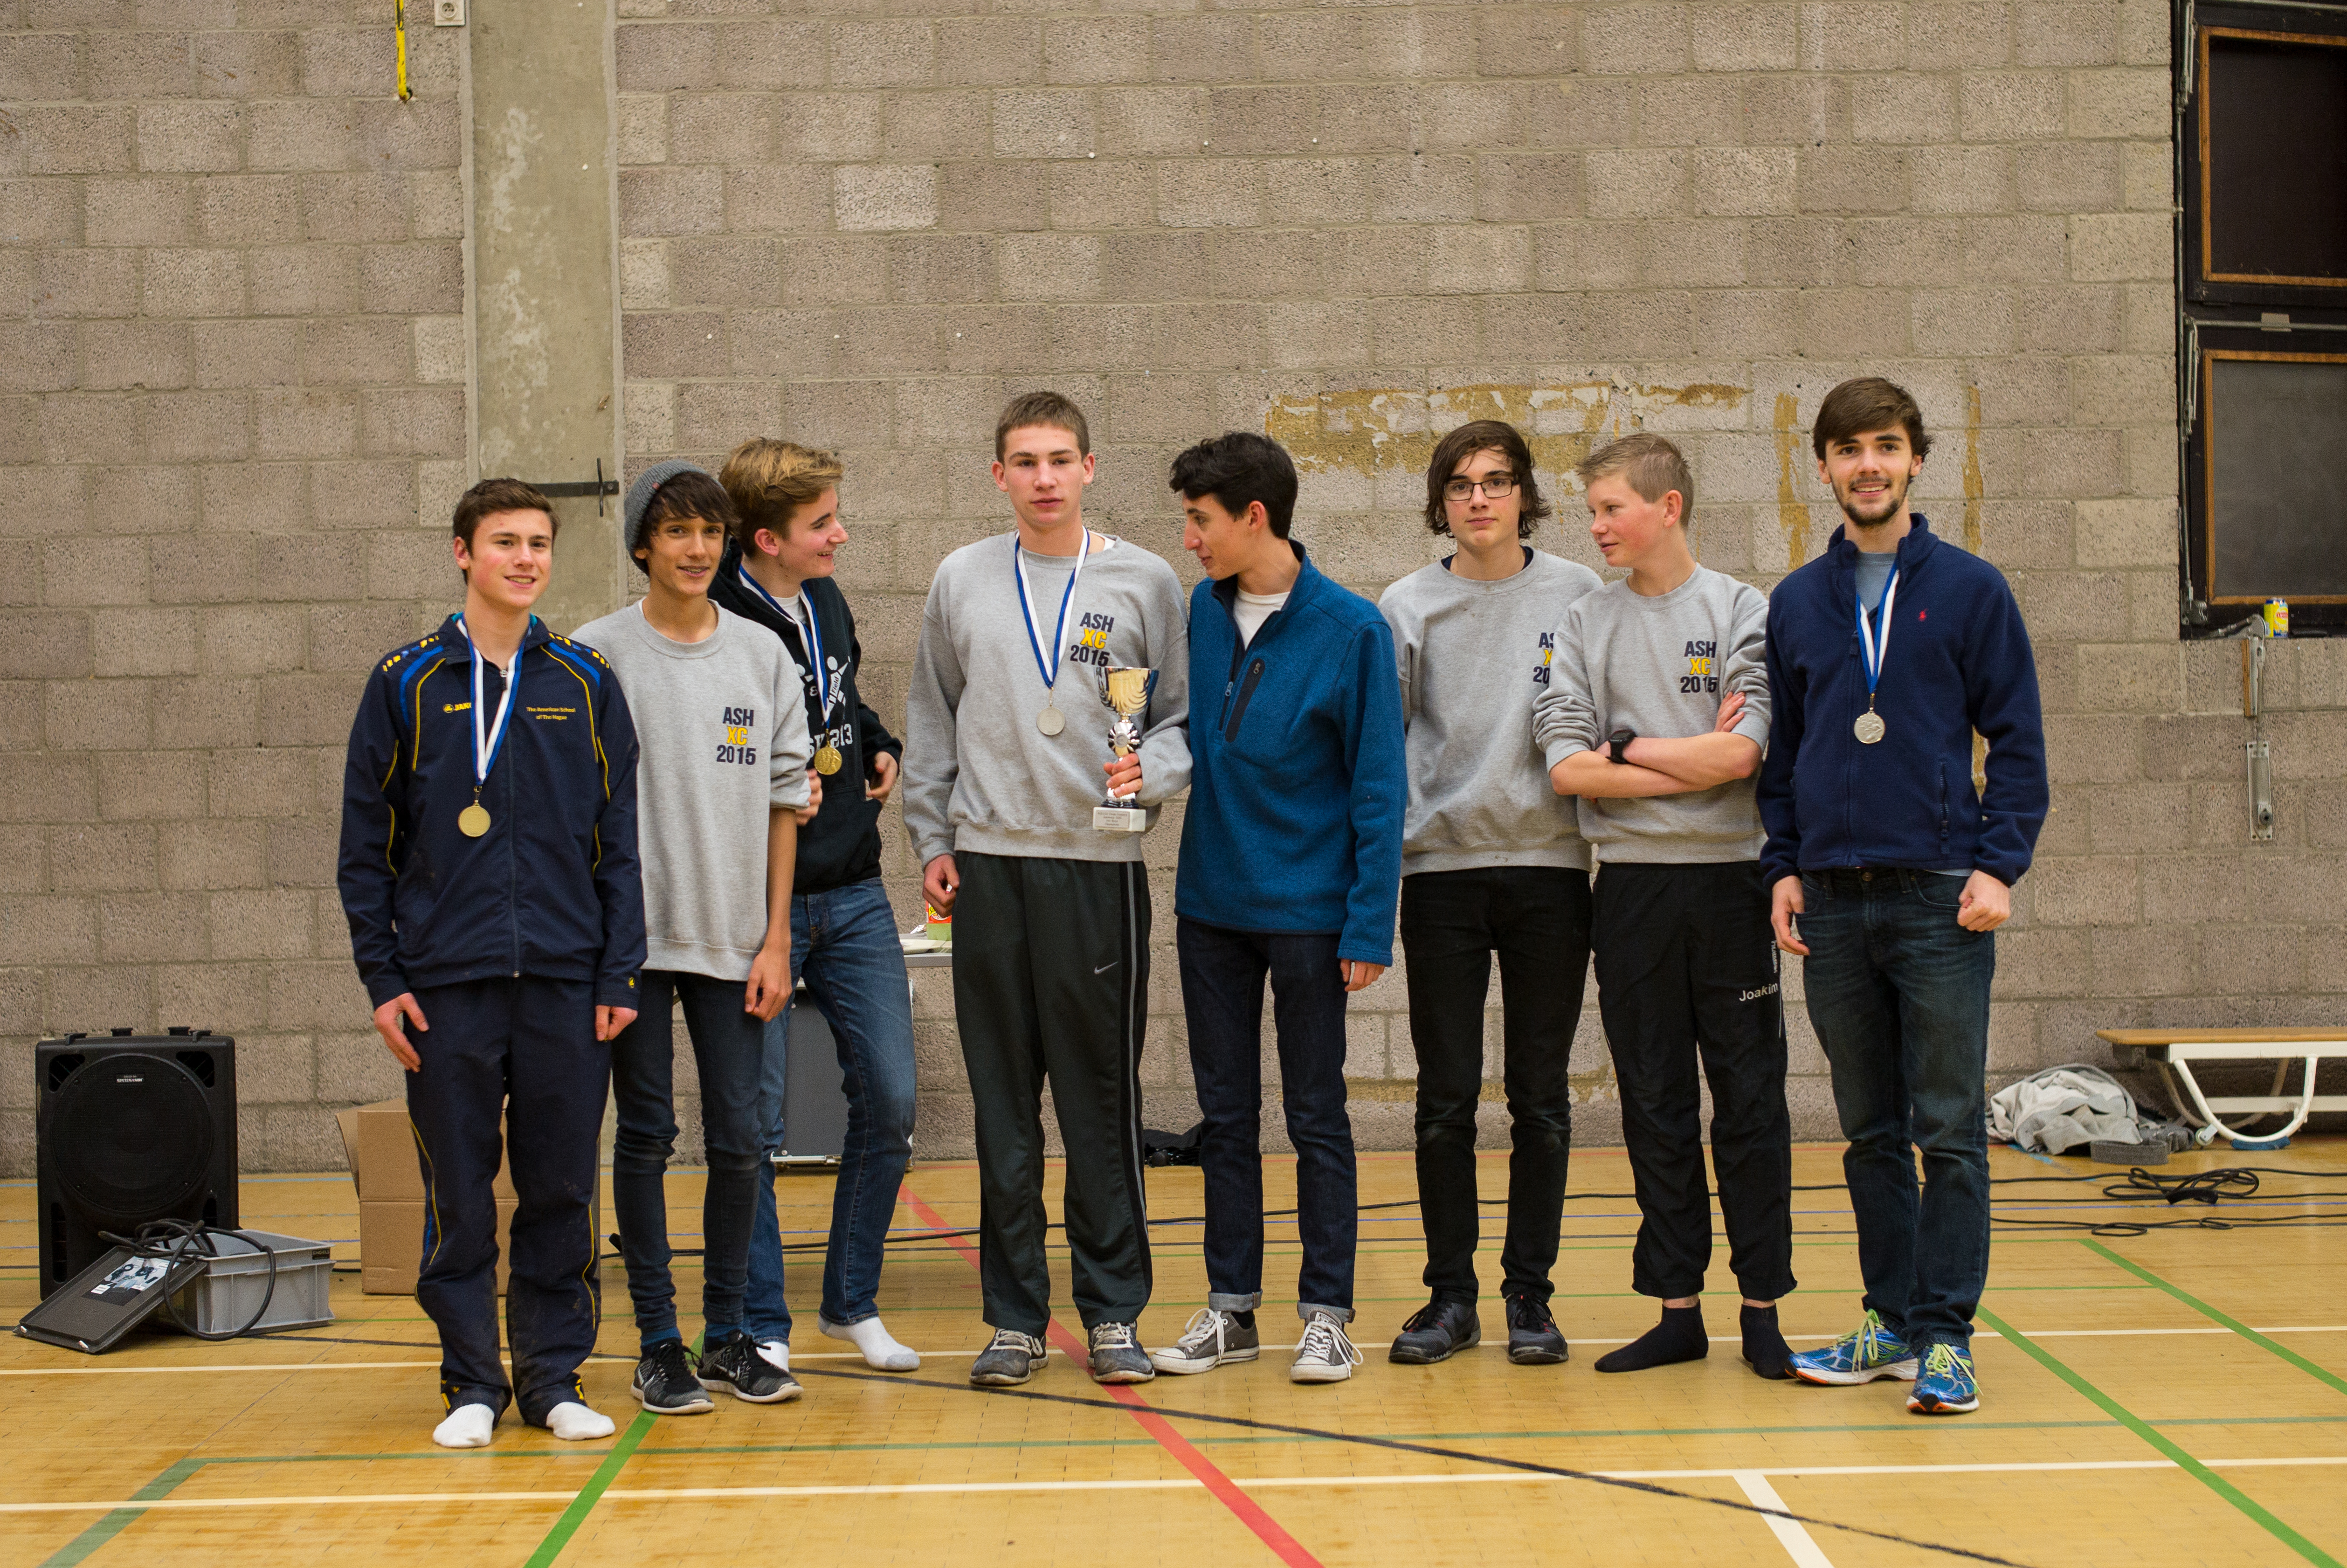
team, sports, championship, tournament, competition event